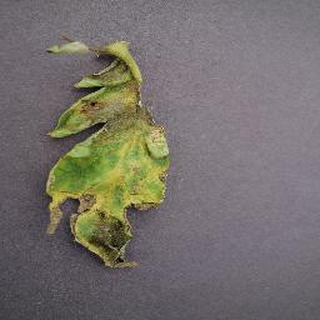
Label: tomato_late_blight